Pencoed Castle

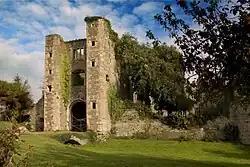
The gatehouse at Pencoed

Pencoed Castle is a ruined Tudor mansion, largely dating from the 16th century, in the parish of Llanmartin, now within the city of Newport, south Wales. It is located about east of Llanmartin village, and south-east of Llandevaud, at the end of a farm lane.